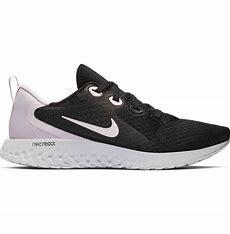
Brand: Nike
Model: Legend React